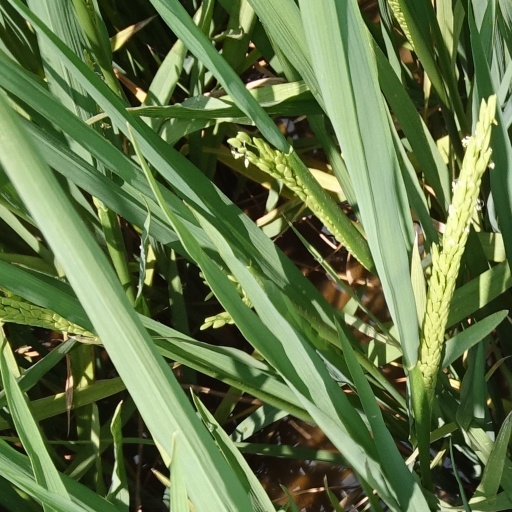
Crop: rice